GA DE900 locomotives

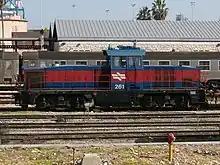
GA-DE 900 AC of Israel Railways

Three locomotives were manufactured for the Israel state railways (IR) in 1997.